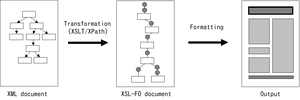
XSL est le langage de description de feuilles de style du W3C associé à XML.